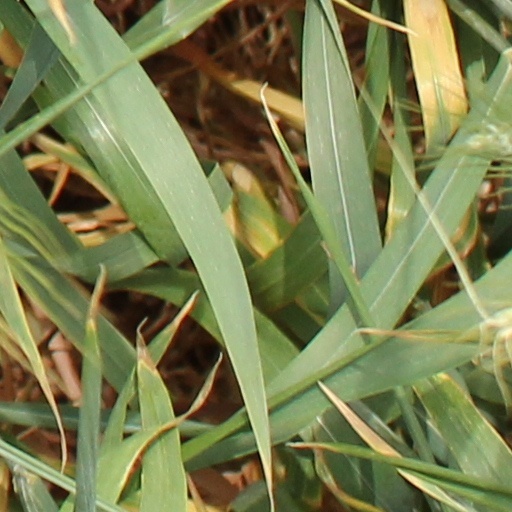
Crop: wheat